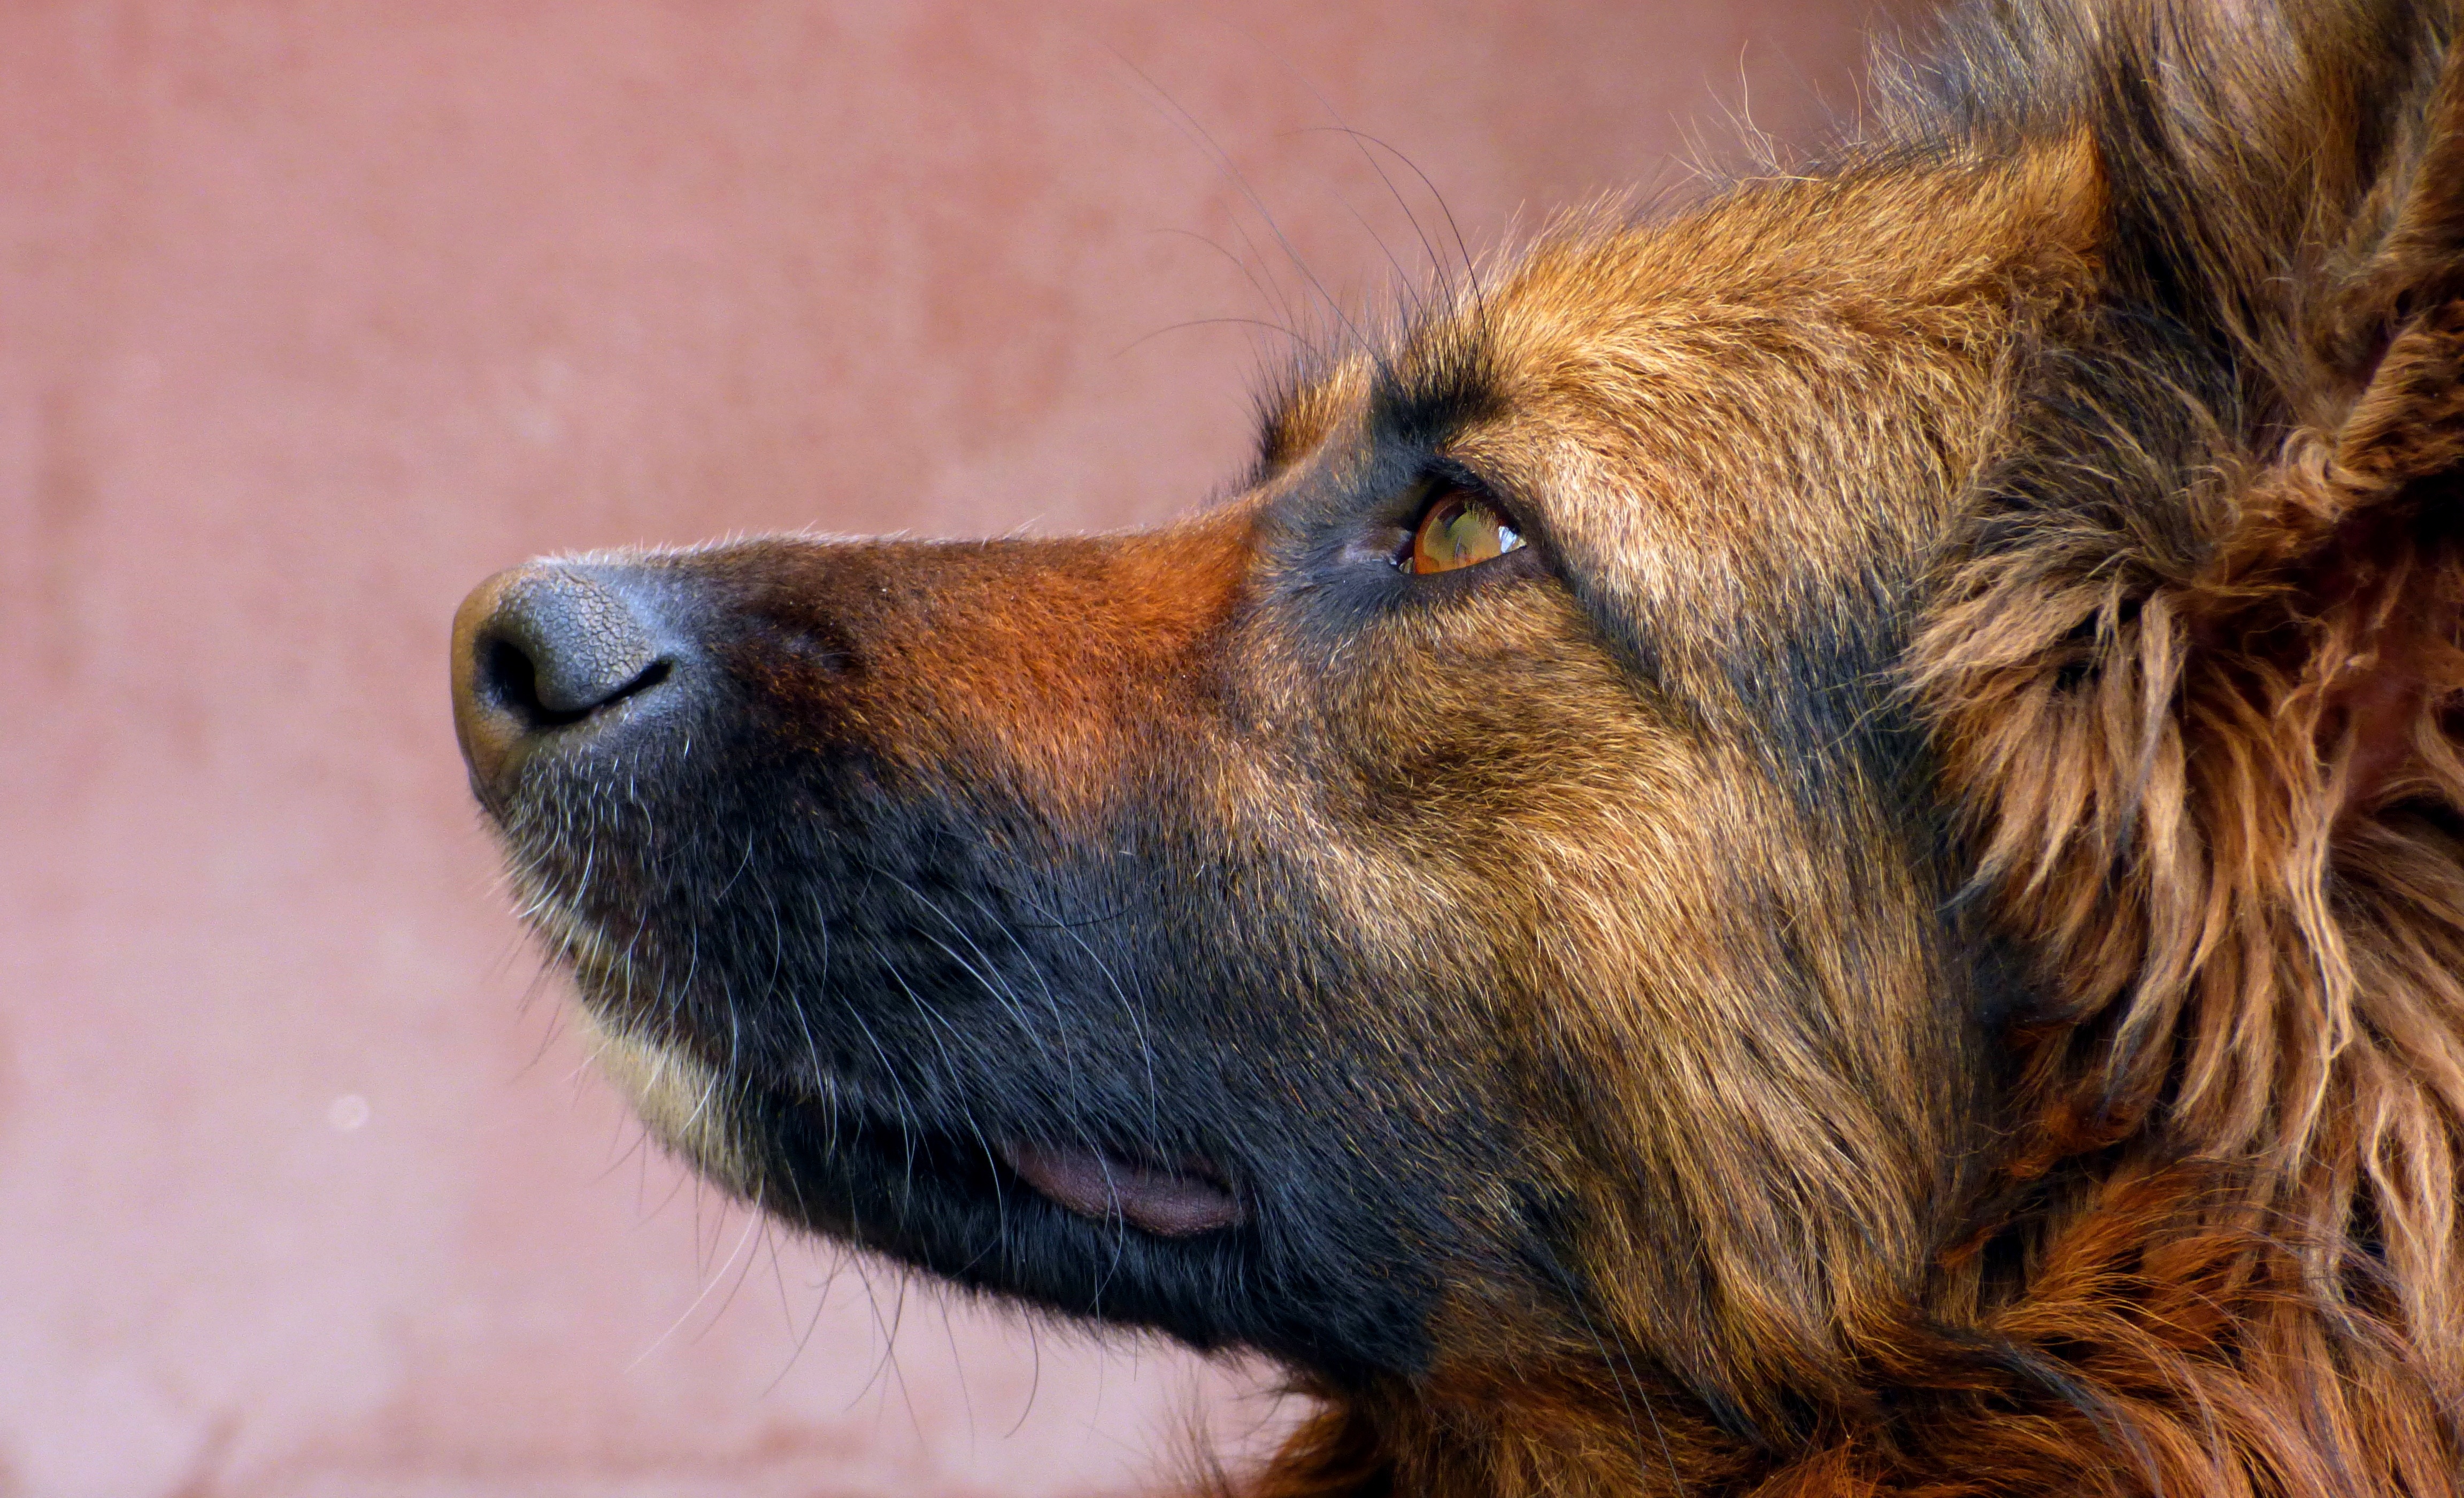
dog, mammal, close up, nose, snout, vertebrate, dog breed, street dog, dog like mammal, dog breed group